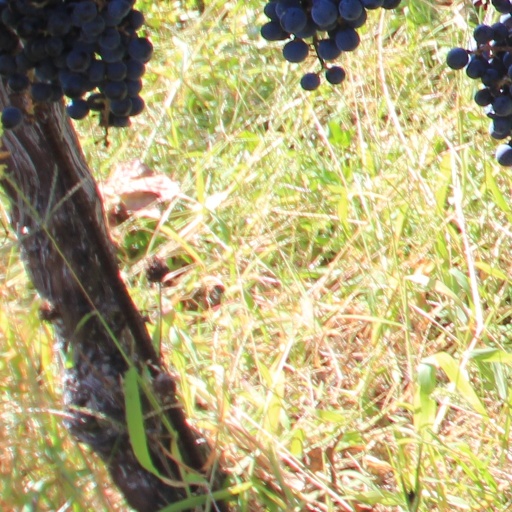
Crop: grape